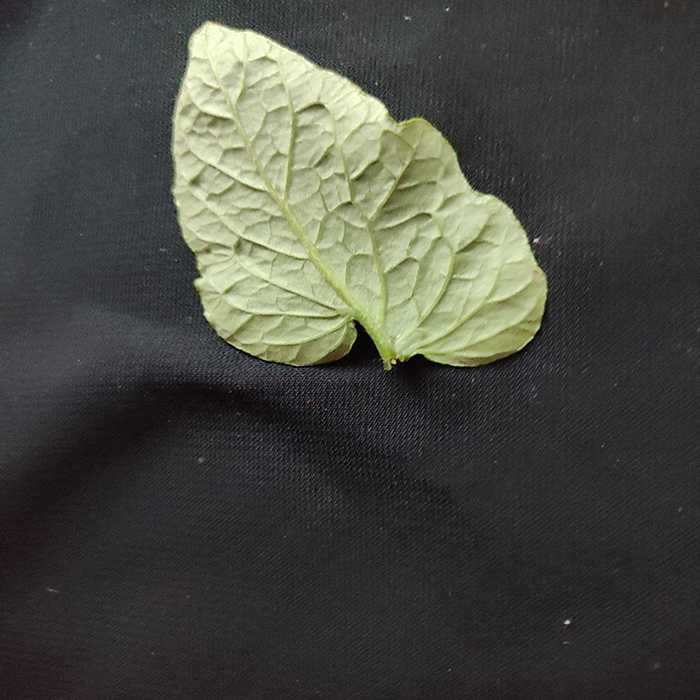
Plant: Tomato
Label: Tomato Fresh leaf